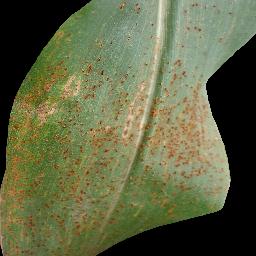
Label: Corn_(Maize)___Common_Rust